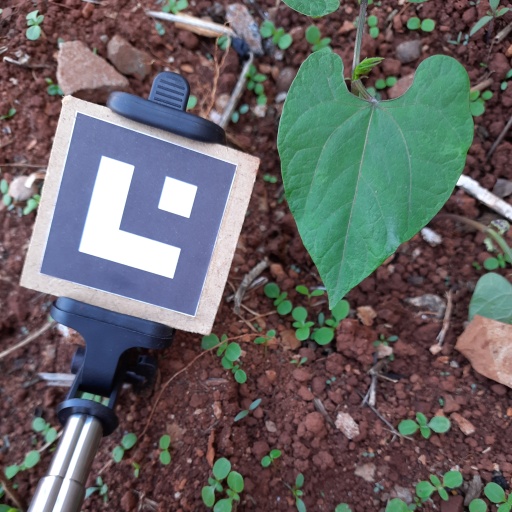
Observations: flat surface, no eating holes, under shade